German cruiser Blücher

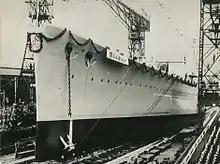
launching at Kiel, 8 June 1937

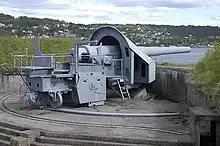
One of the three guns at Oscarsborg Fortress

On 5 April 1940, (Rear Admiral) Oskar Kummetz came aboard the ship while she was in Swinemünde. An 800-strong detachment of ground troops from the 163rd Infantry Division also boarded. Three days later, on 8 April, left port, bound for Norway; she was the flagship for the force that was to seize Oslo, the Norwegian capital, Group 5 of the invasion force. She was accompanied by the heavy cruiser (the former "Deutschland"), the light cruiser , and several smaller escorts. The British submarine spotted the convoy steaming through the Kattegat and Skagerrak, and fired a spread of torpedoes; the Germans evaded the torpedoes, however, and proceeded with the mission.